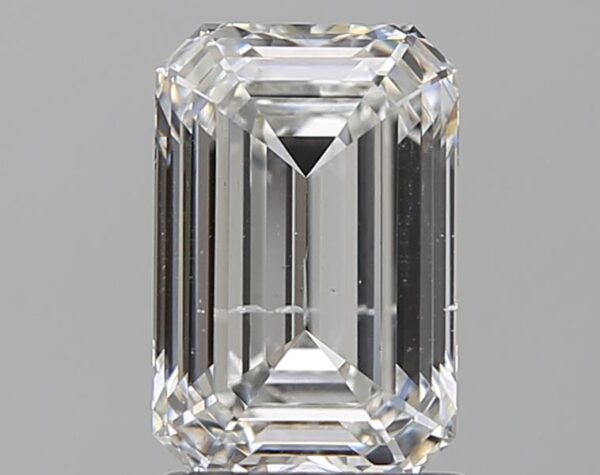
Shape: emerald
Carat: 1.52
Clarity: SI1
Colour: F
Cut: EX
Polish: VG
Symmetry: VG
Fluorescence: N
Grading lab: GIA
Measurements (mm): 8.23 x 5.48 x 3.34